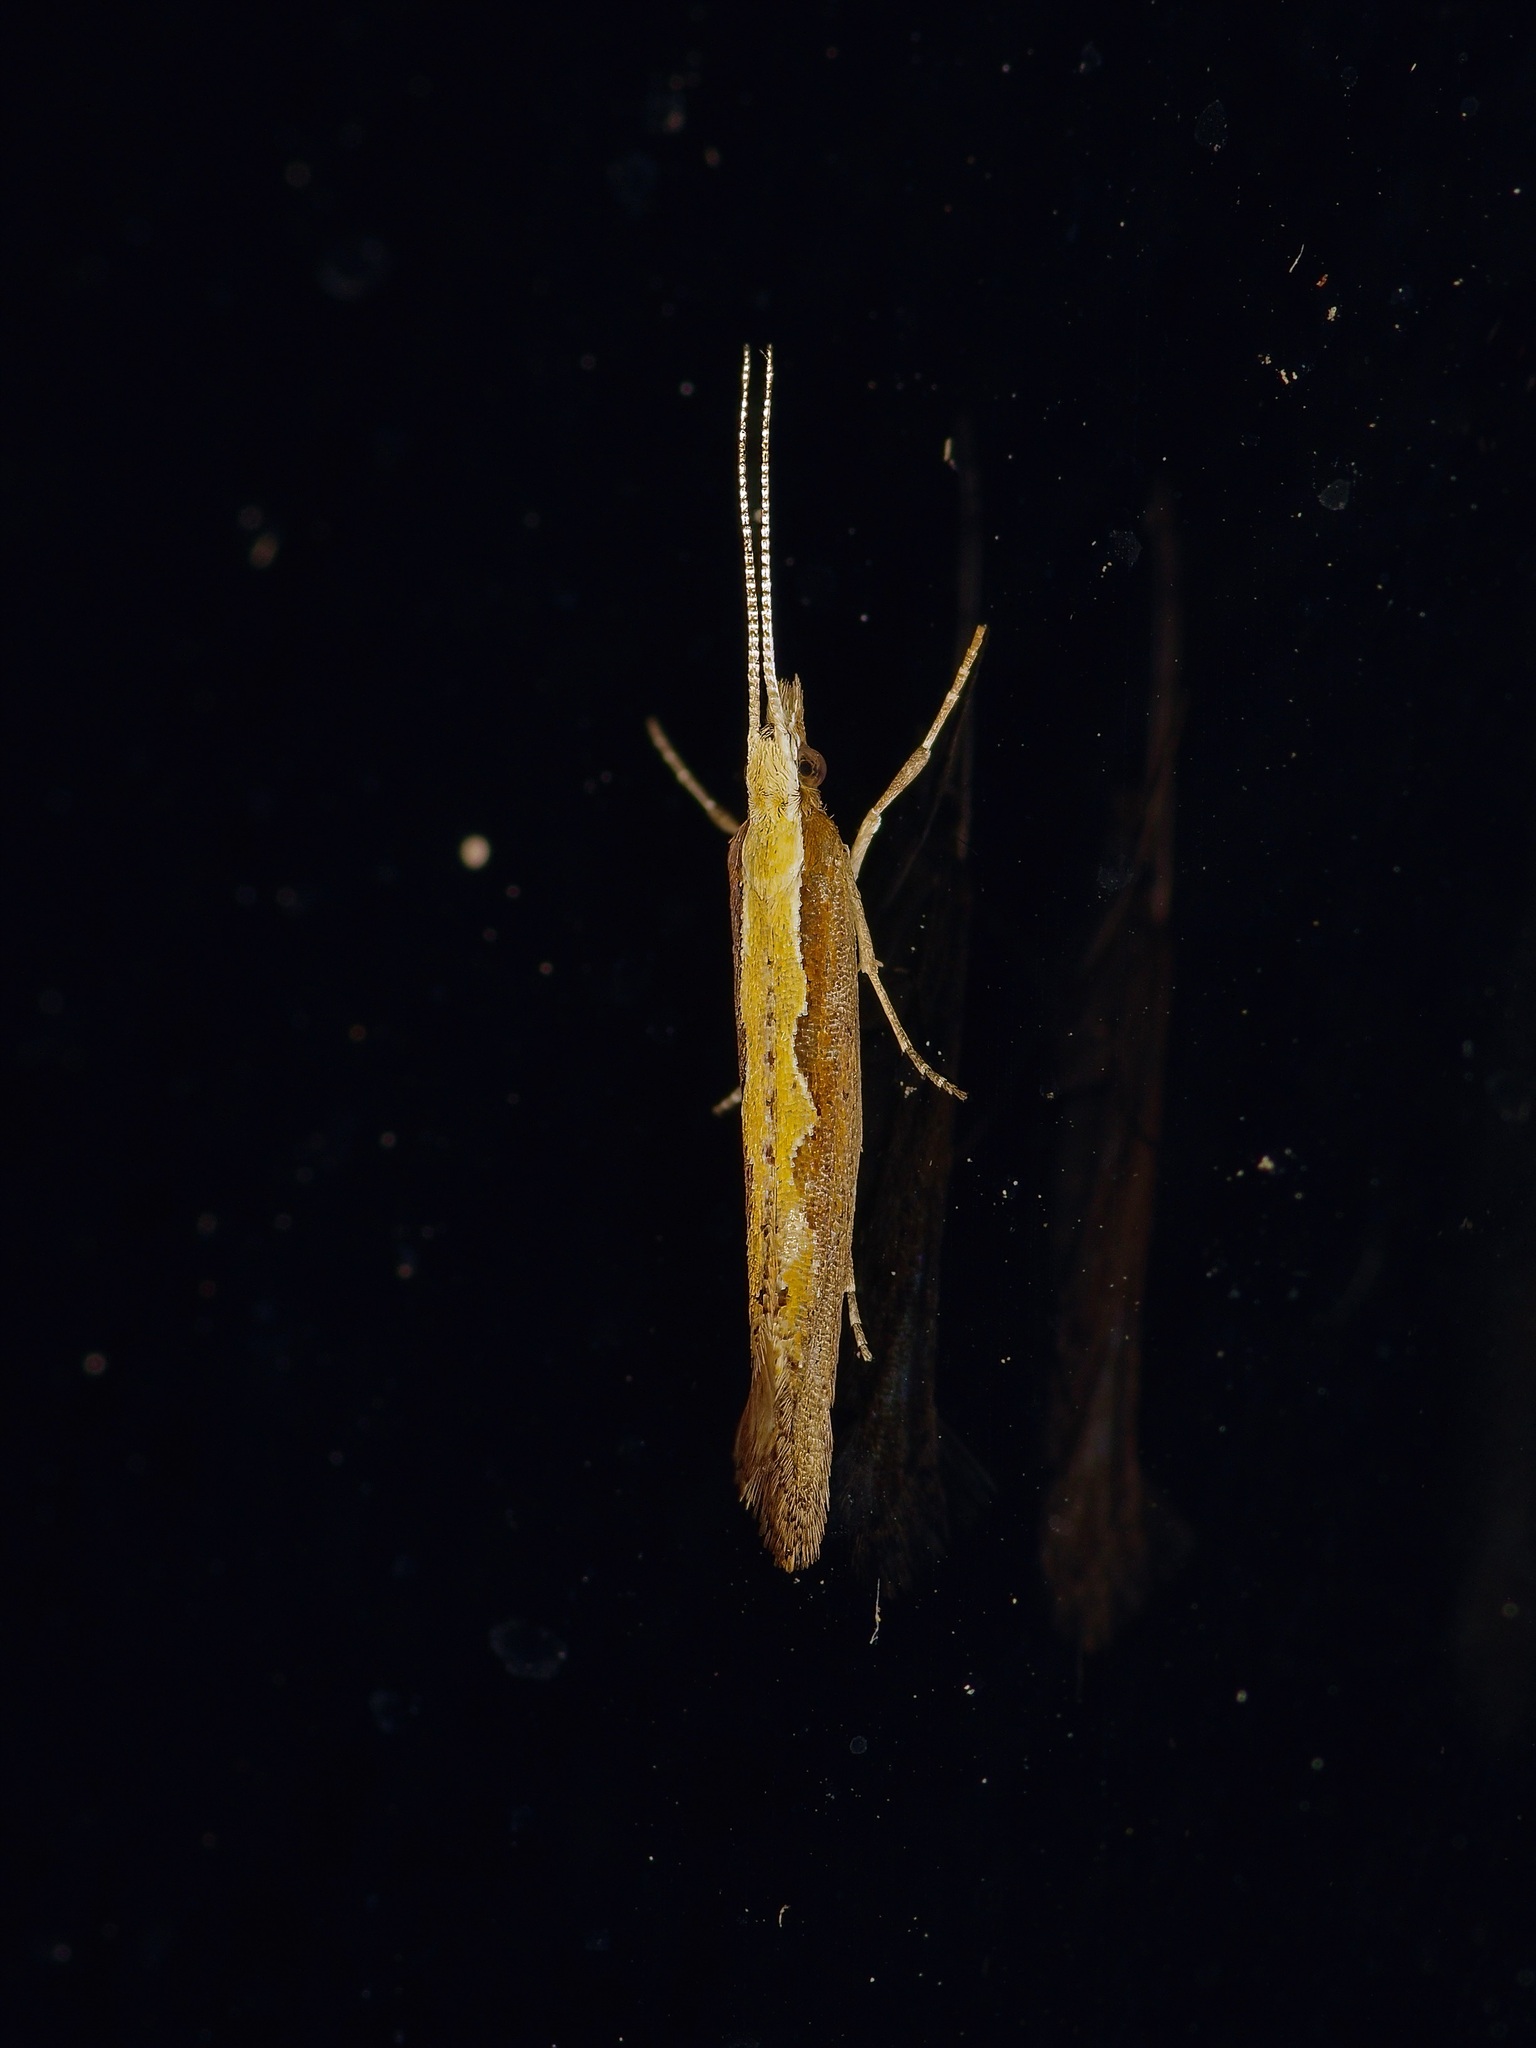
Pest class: diamondback_moth